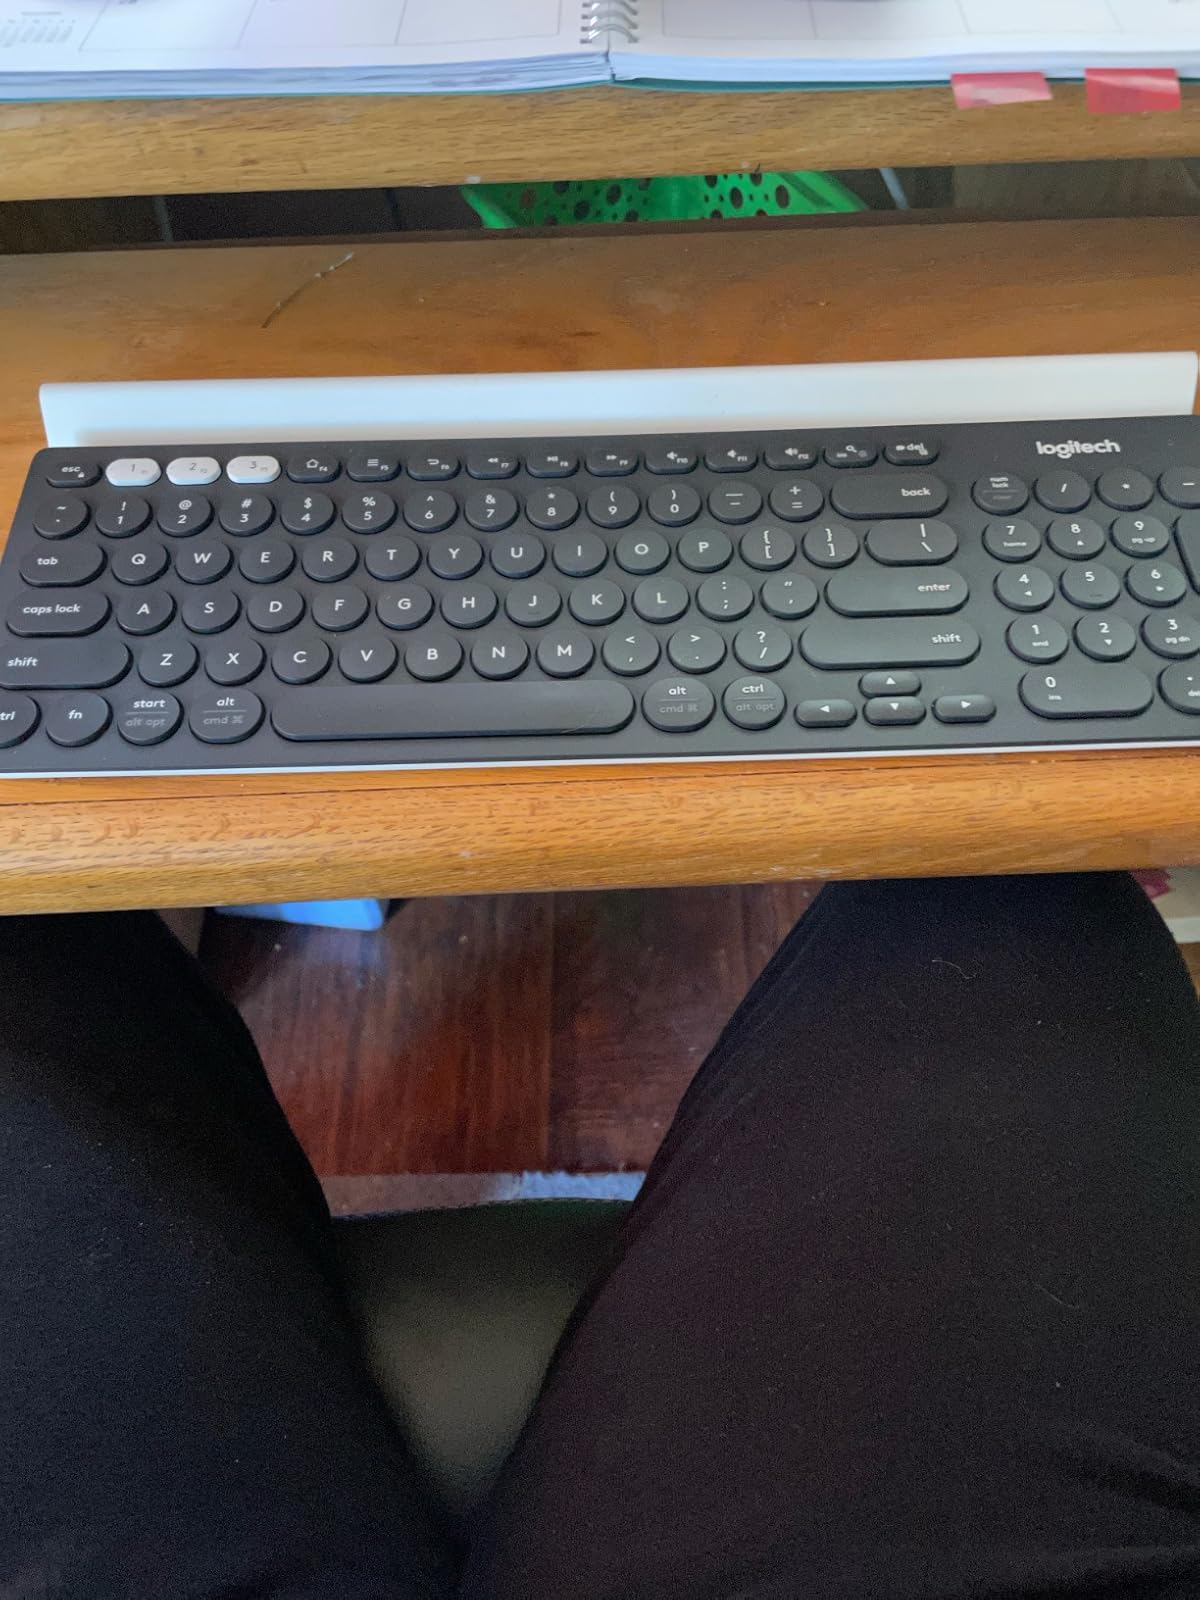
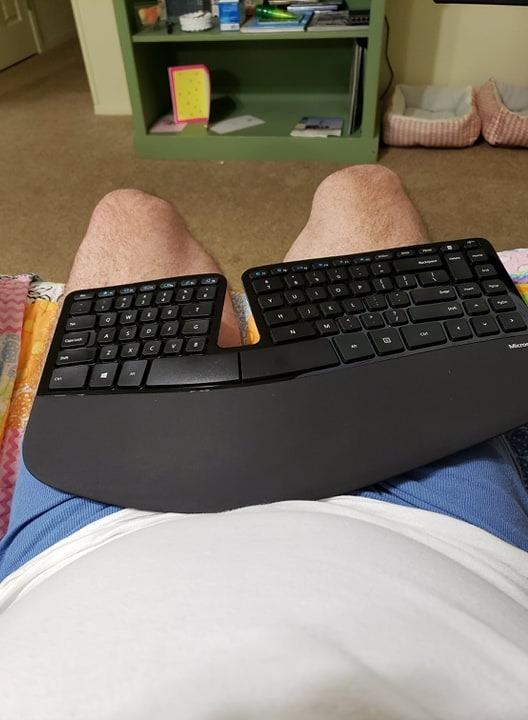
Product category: keyboard
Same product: no